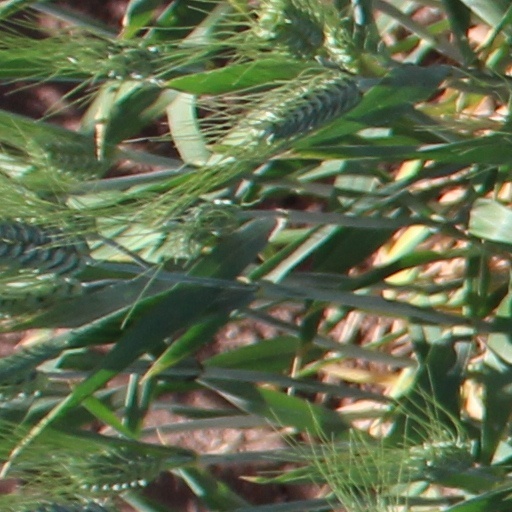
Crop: wheat